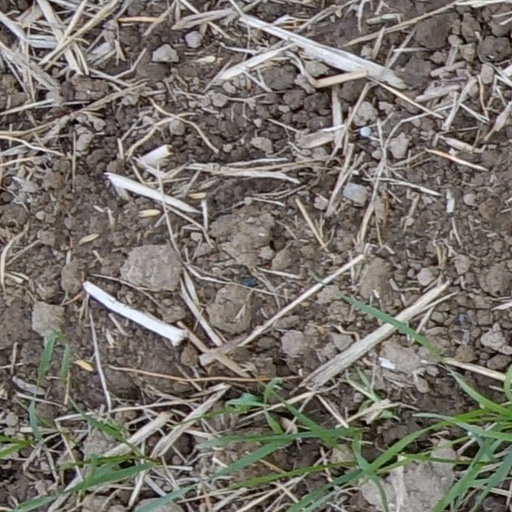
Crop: wheat